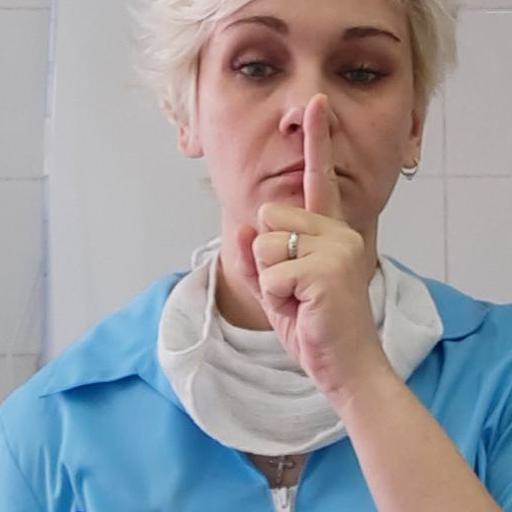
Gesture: mute